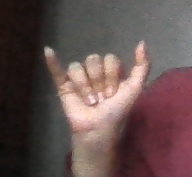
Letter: ya